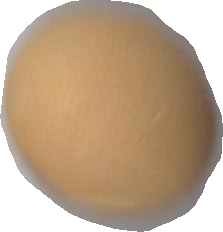
Variety: Grobogan